Eikev

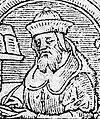
Rashi

Rashi read the words of Deuteronomy 8:2, "whether you would keep His commandments," to indicate that God was testing whether the Israelites would suspect God or question God's ways.